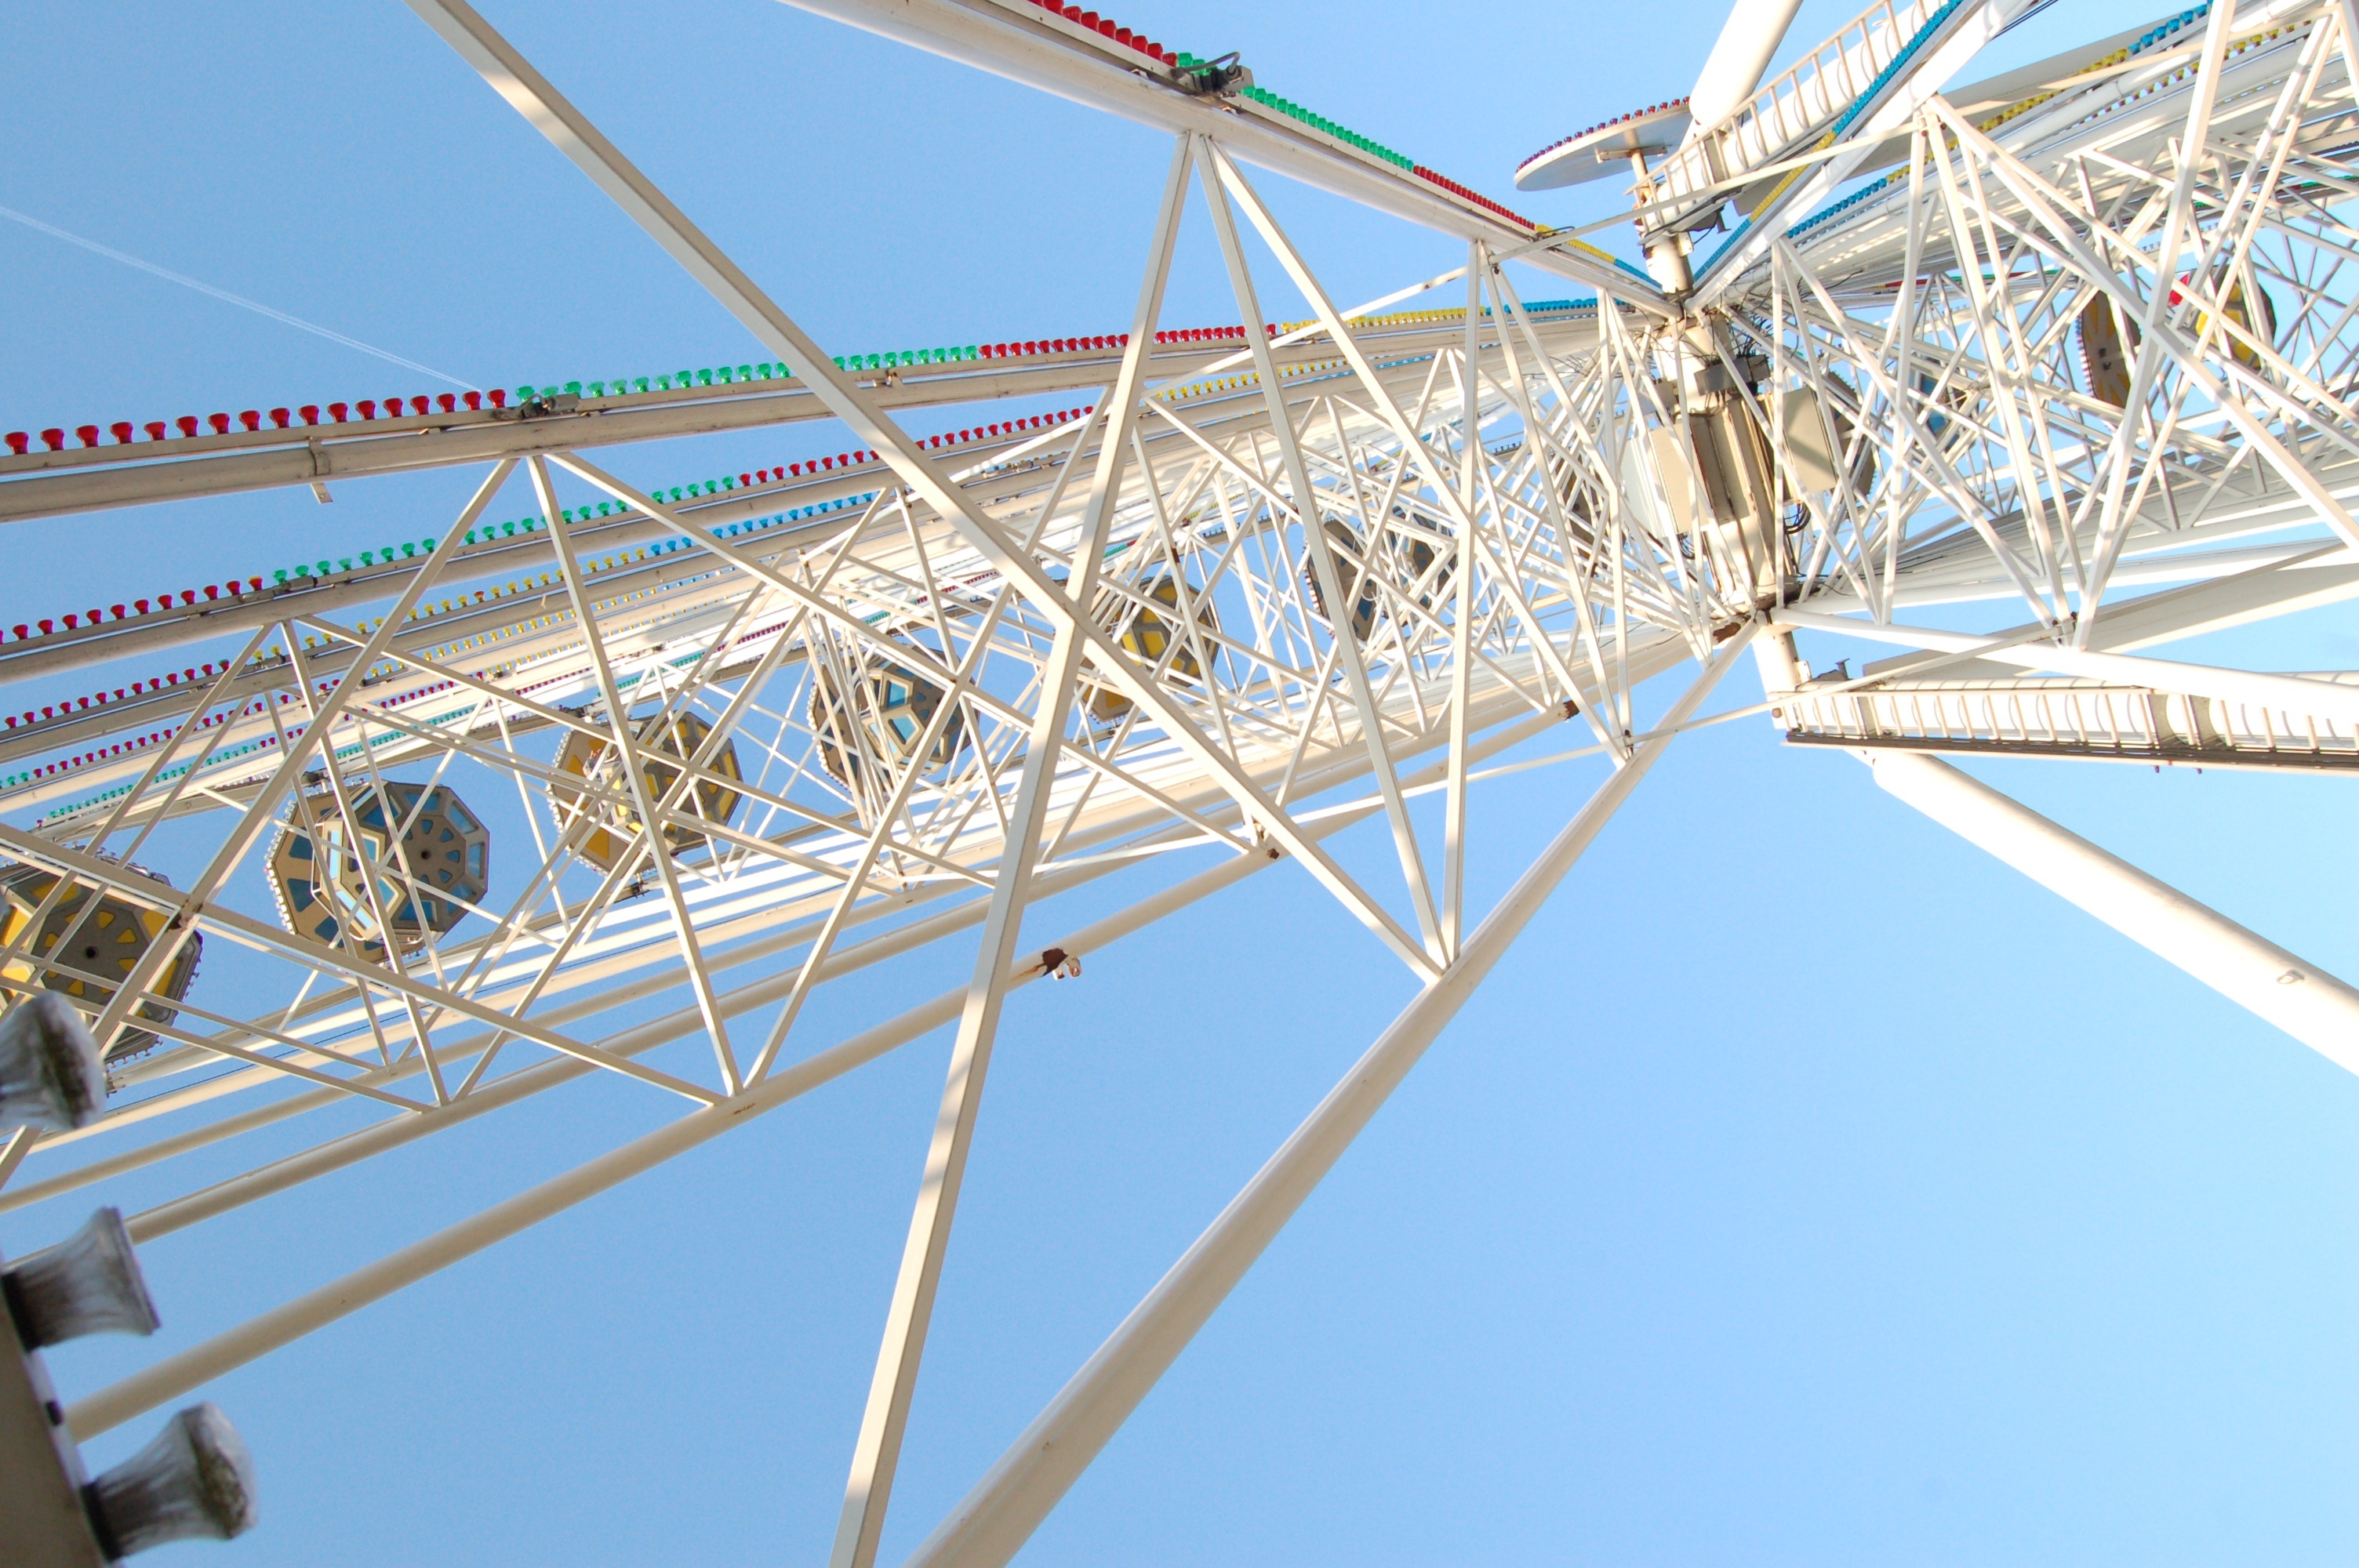
structure, round, amusement park, mast, park, attraction, energy, pilgrimage, adrenaline, cable stayed bridge, amusement ride